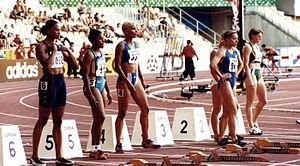
Christine Arron, née le 13 septembre 1973 aux Abymes, Guadeloupe, est une athlète française spécialiste du sprint, championne du monde du relais 4 × 100 mètres en 2003, et détentrice depuis 1998 du record d'Europe du 100 mètres en 10 s 73. Depuis juillet 2020, elle est également maire-adjointe de la ville de Champigny-sur-Marne, en charge des Sports.
Debbie Ferguson-McKenzie, née le 16 janvier 1976 à Nassau, est une athlète bahaméenne, évoluant sur le sprint.
L'épreuve du 100 mètres féminin des championnats du monde d'athlétisme 1999 s'est déroulée les 21 et 22 août 1999 au Stade olympique de Séville, en Espagne. Elle est remportée par l'Américaine Marion Jones qui établit un nouveau record des championnats en 10 s 70.